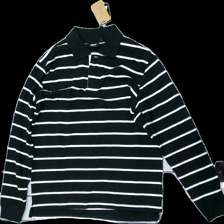
View: front
Type: Top
Category: Men
Brand: Not in the list
Brand text on label: OFC
Colors: Black, White
Material: 68% Cotton 32% Polyester
Pattern: Striped
Cut: Regular
Size: L
Season: All
Price range: 50-100
Recommended usage: Reuse
Description: Black striped top with collar